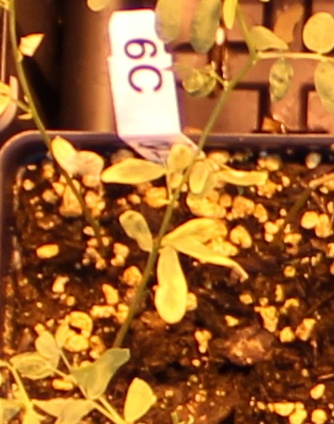
Label: Lentil